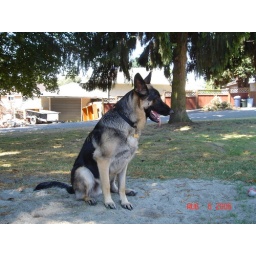
Drago cooling down in the sand box